United States Statutes at Large

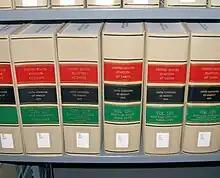
A few volumes of the "Statutes at Large"

Publication of the "United States Statutes at Large" began in 1845 by the private firm of Little, Brown and Company under authority of a joint resolution of Congress. During Little, Brown and Company's time as publisher, Richard Peters (Volumes 1–8), George Minot (Volumes 9–11), and George P. Sanger (Volumes 11–17) served as editors.